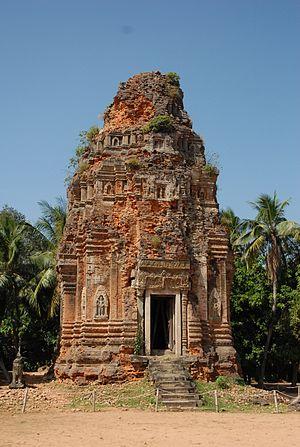
Cambodge, site archéologique d'Angkor (zone de Rolûos), temple de Lolei (fin du IXe siècle)
Le Lolei est un temple hindouiste sur le site de Roluos, près d'Angkor au Cambodge. Ce nom est une corruption cambodgienne de l'ancien nom sanskrit de la capitale de l'empire khmer, Hariharālaya : « séjour de Harihara », fusion de Hari et Hara.